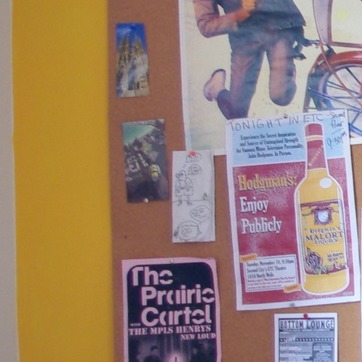
Material: paper